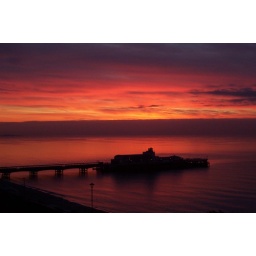
Bournemouth Sunset with red rays in the sky